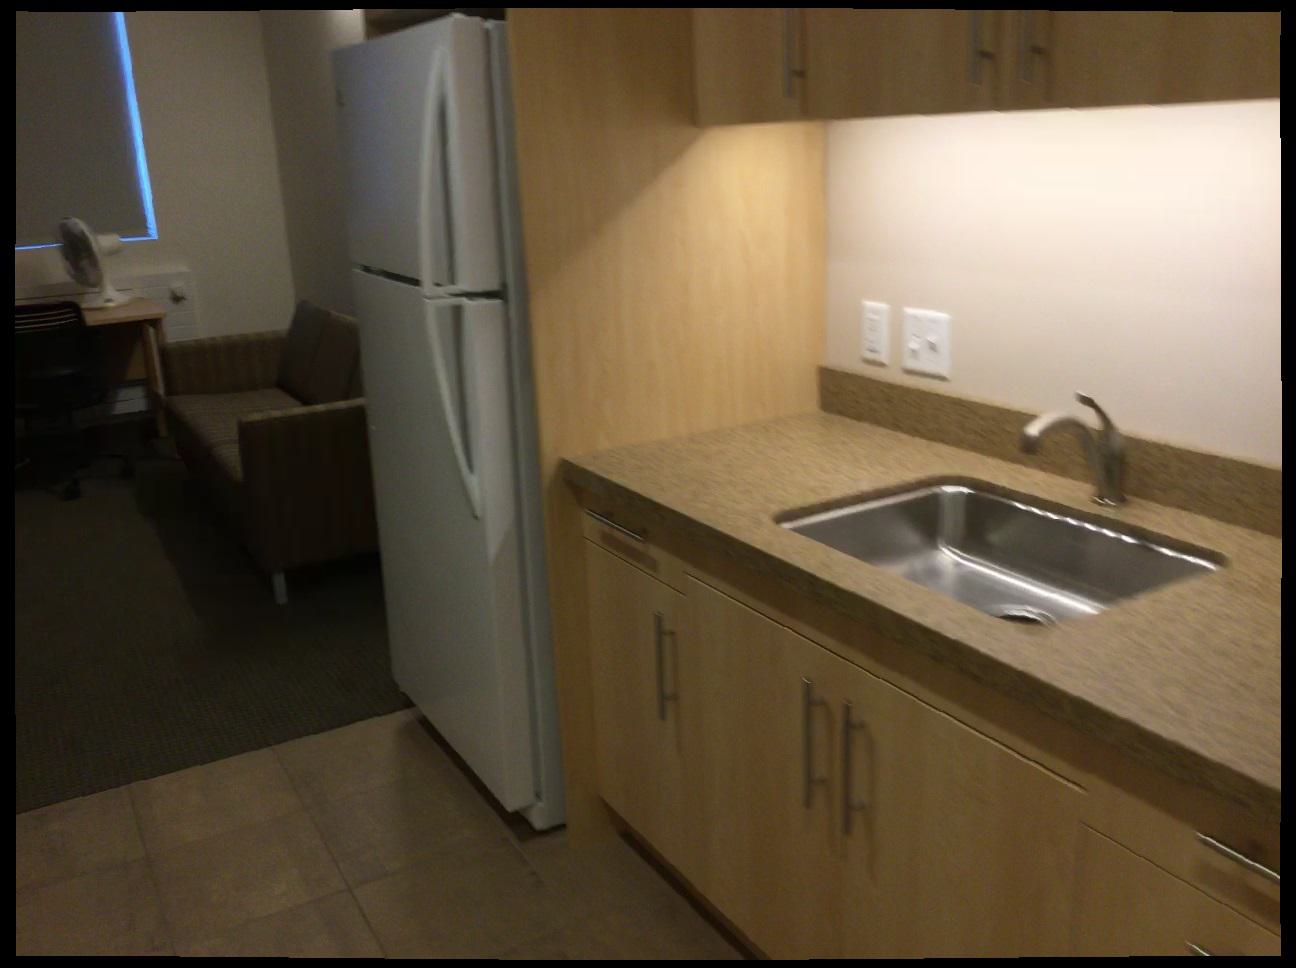
Question: Is the socket behind the couch from the second object's perspective? Final answer should be yes or no.
Answer: Yes